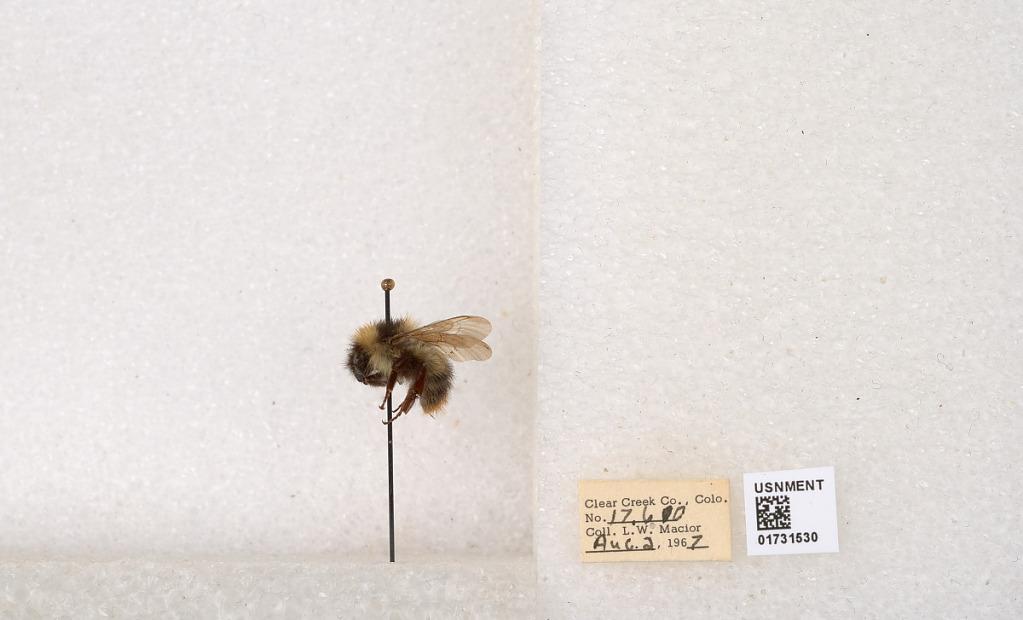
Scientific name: Bombus kirbyellus
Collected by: L. Macior
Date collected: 1967-8-2
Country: United States
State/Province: Colorado
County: Clear Creek
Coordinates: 39.6891, -105.644